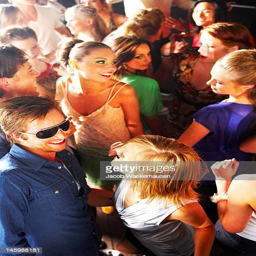
high angle view of young people dancing at a nightclub